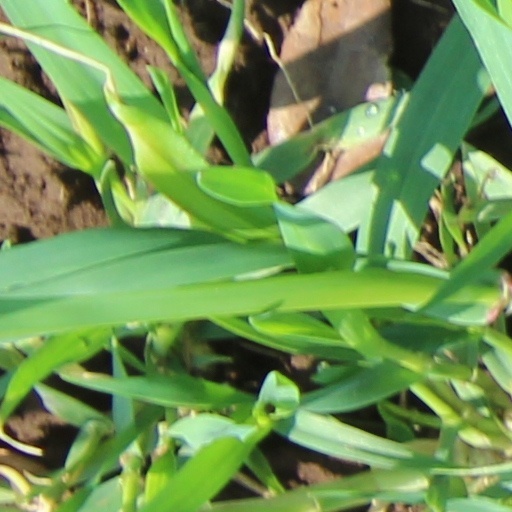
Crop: wheat